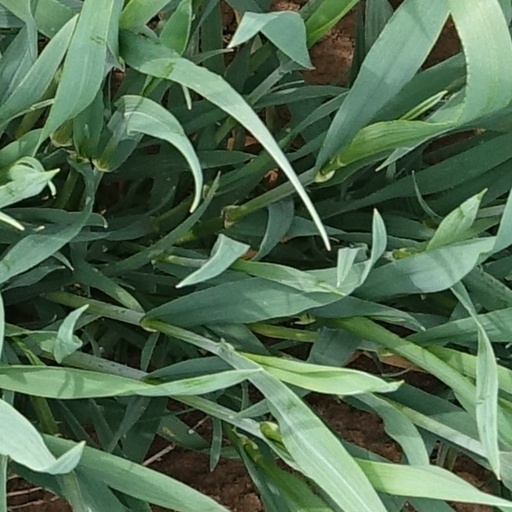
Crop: wheat